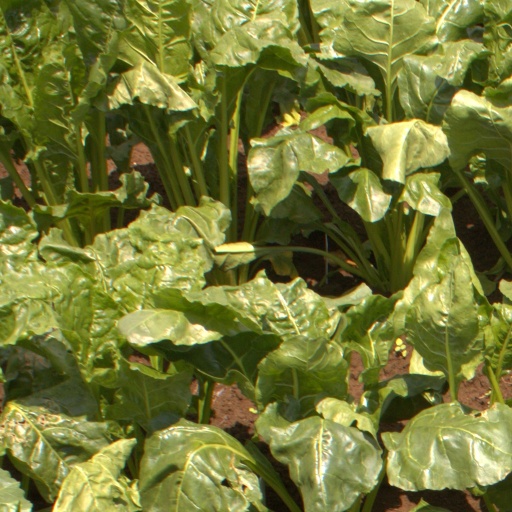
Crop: sugar beet